Mike Bibby

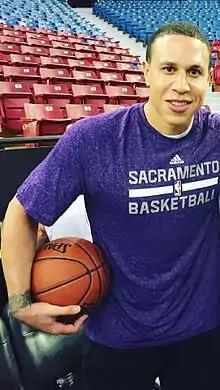
Bibby in 2015

Michael Bibby (born May 13, 1978) is an American former professional basketball player and current head coach at California State University, Sacramento. He played for 14 seasons in the National Basketball Association (NBA). A point guard, Bibby played college basketball for the Arizona Wildcats, with whom he won the 1997 NCAA Championship. He was drafted second overall by the Vancouver Grizzlies in the 1998 NBA draft and was named to the NBA All-Rookie First Team in his first season with the Grizzlies. He also played for the Sacramento Kings, Atlanta Hawks, Washington Wizards, Miami Heat, and New York Knicks.